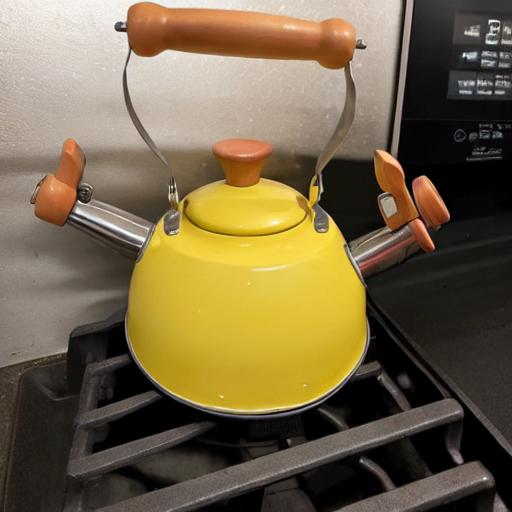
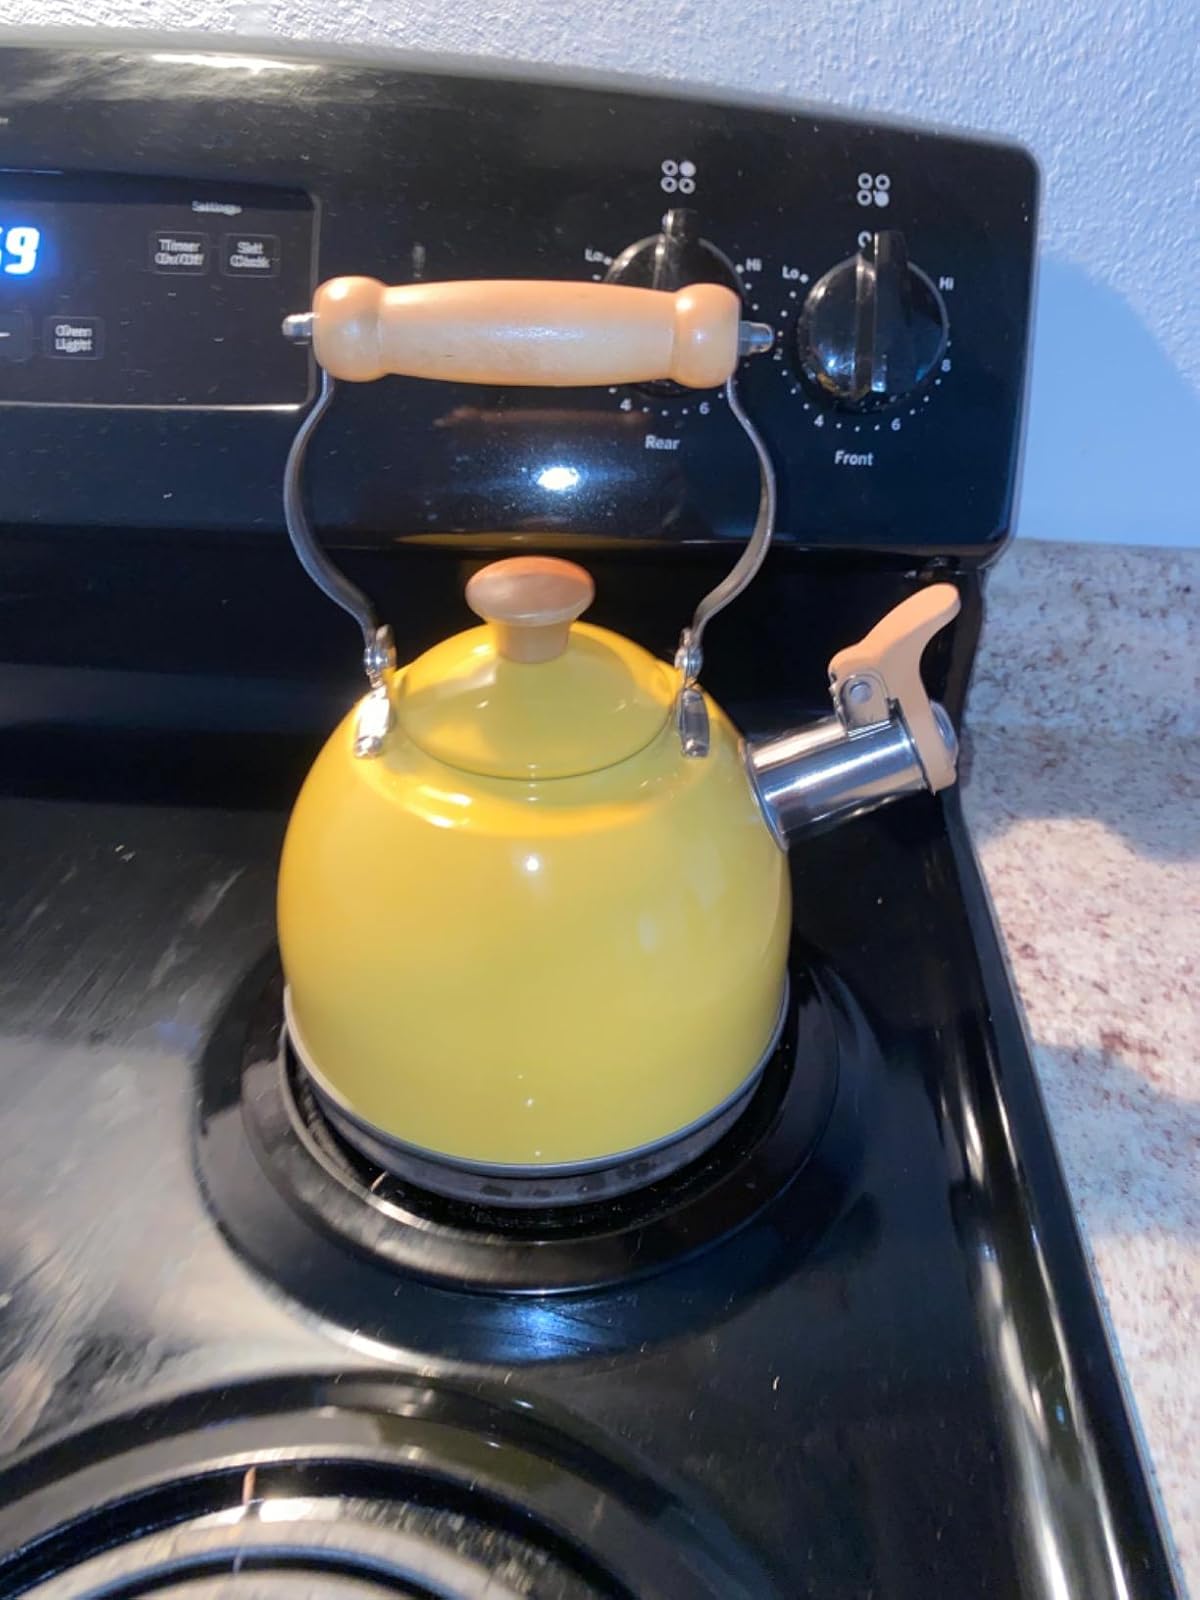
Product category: items_kettle
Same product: no